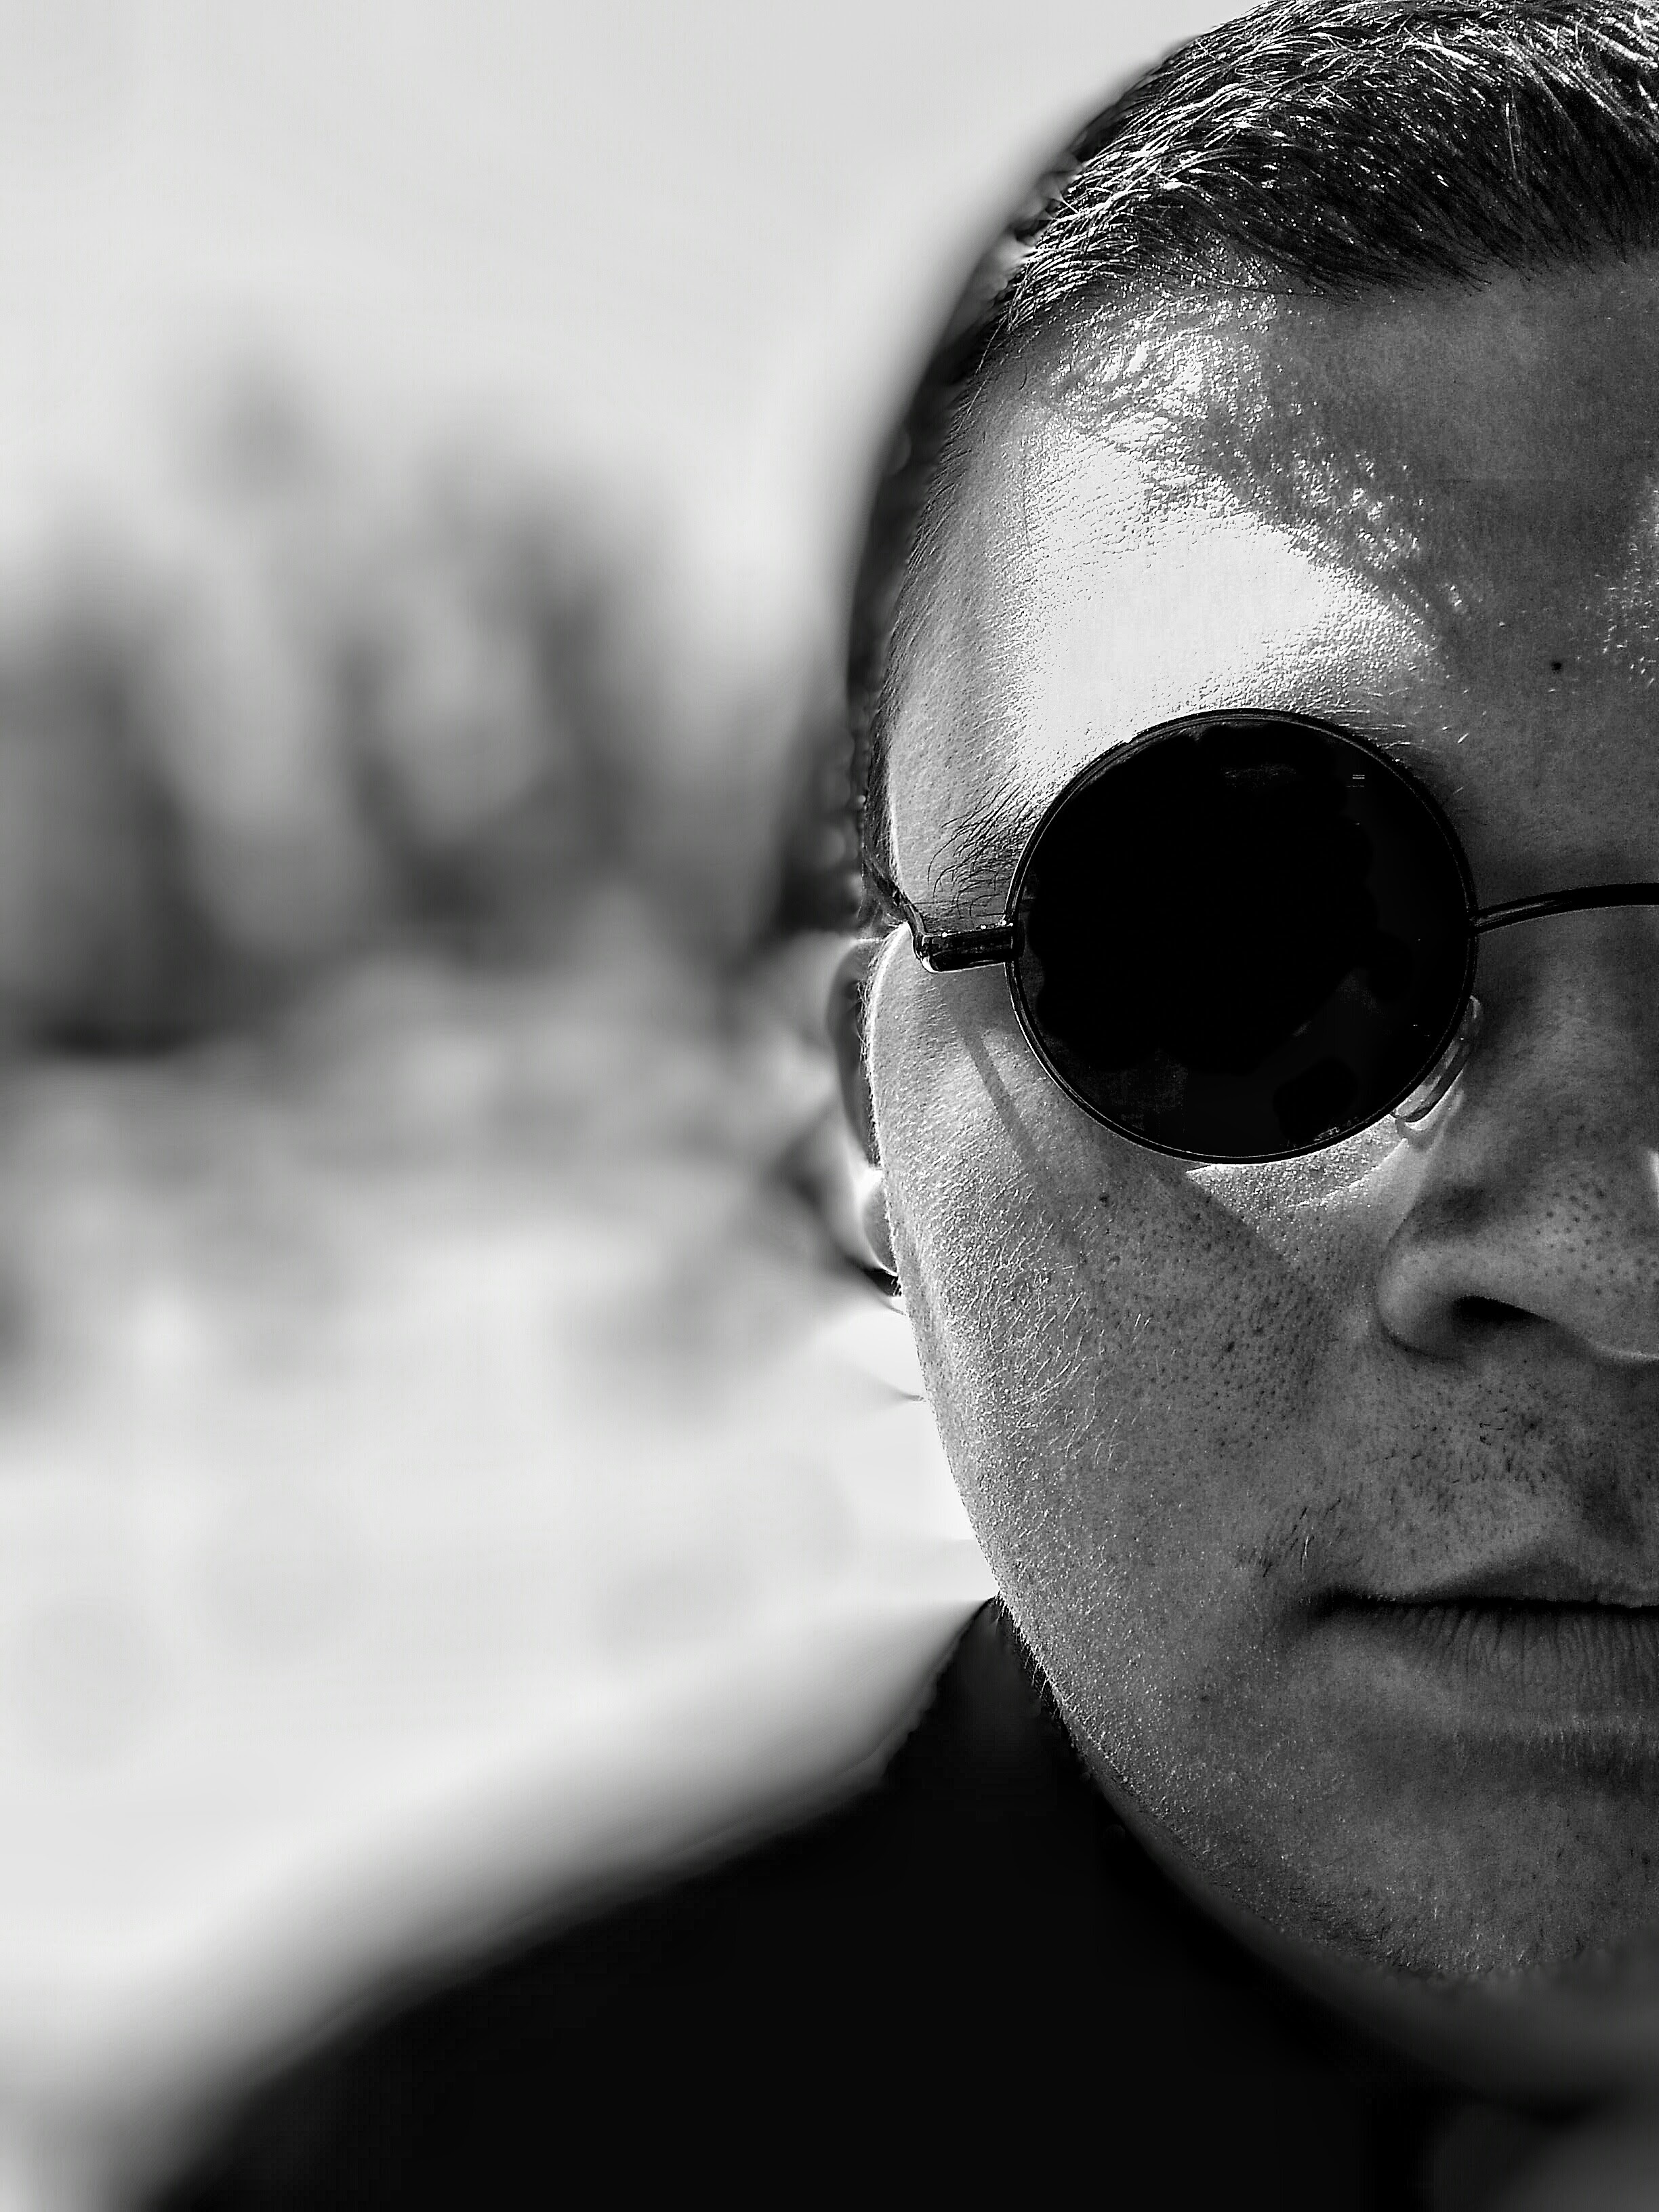
hand, man, person, black and white, white, photography, male, portrait, model, color, black, monochrome, close up, face, nose, sunglasses, eye, glasses, head, skin, eyewear, beauty, organ, emotion, monochrome photography, portrait photography, vision care